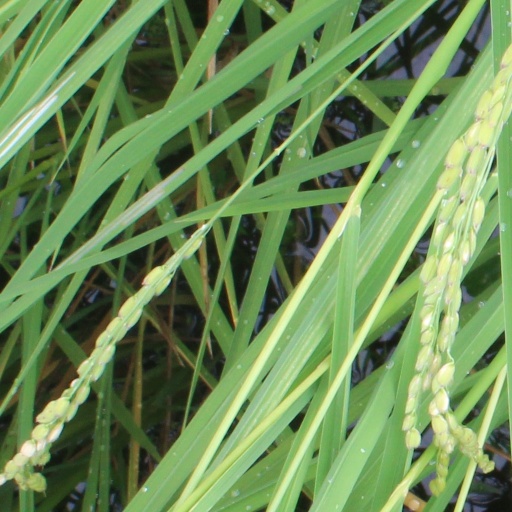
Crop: rice